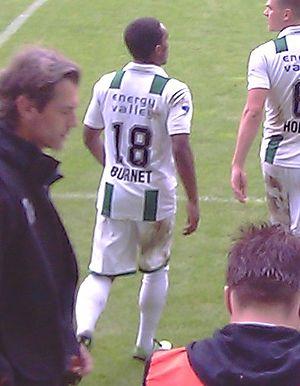
Lorenzo Burnet est un footballeur néerlandais, né le 11 janvier 1991 à Amsterdam. Il évolue au poste d'arrière gauche au FC Emmen.